Child safety seat

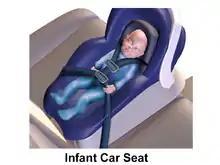
Infant Car Seat

Group 0 baby seats, or infant carriers, keep the baby locked up in a rear-facing position and are secured in place by a standard adult seat belt and/or an ISOFIX fitting.